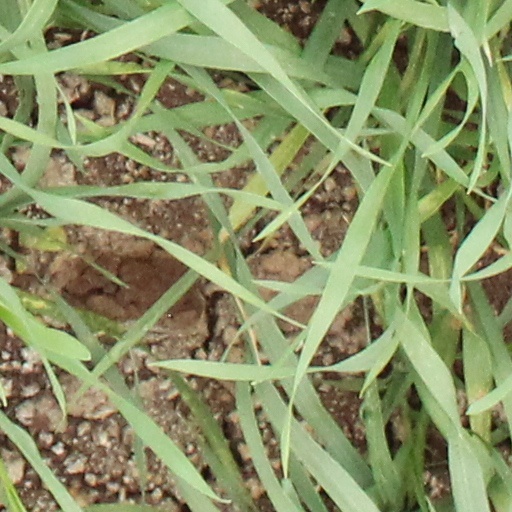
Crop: wheat